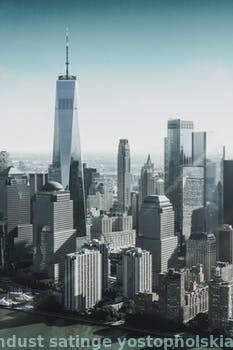
Label: Watermark